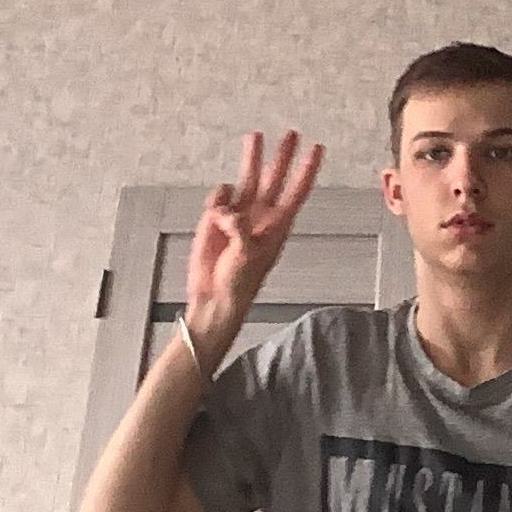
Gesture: three